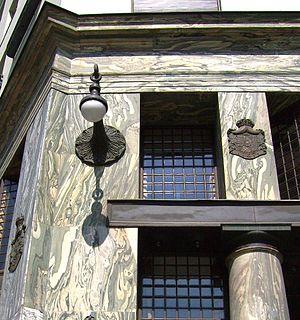
Le marbre cipolin est une variété de marbre utilisée par les Romains. Le nom moderne correspond en latin à marmor carystium.